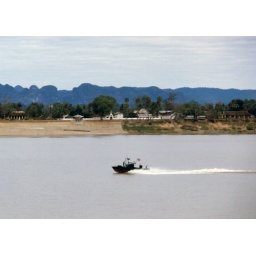
a Thai river patrol boat on the Mekong with Laos in the background